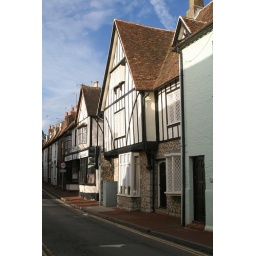
A narrow street and some lovely old buildings in the High Street, Aylesford.